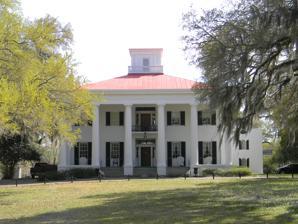
Building: D'Evereux
Country: United States of America
Year built: 1840
Historic house in Mississippi, United States United States historic place D'Evereux Hall U.S. National Register of Historic Places D'Evereux in 2014 Show map of Mississippi Show map of the United States Location D'Evereaux Dr., Natchez, Mississippi Coordinates 31°33′20″N 91°22′40″W / 31.55556°N 91.37778°W / 31.55556; -91.37778 Area 7 acres (2.8 ha) Built 1836 ( 1836 ) Architectural style Greek Revival NRHP reference No. 72000683 Added to NRHP January 13, 1972 D'Evereux Hall is a mansion in Natchez, Mississippi , listed on the National Register of Historic Places . D’Evereux was built for William St. John Elliot , a wealthy plantation owner, and his wife Anna Conner.  The couple were social leaders in Natchez, and the home was named for Elliot's mother's family. Completed in 1836, D’Evereux is one of the finest examples of Greek Revival architecture in the US. The builders and architects are not known, though in the home's attic are the signatures of William Ledbetter of Virginia, and P.H. Hardy of Ohio. D’Evereux was one of the first residential structures in Natchez built with a full-length two-story portico . The six fluted Doric columns are spaced 12 ft (3.7 m) apart and are each 24 ft (7.3 m) in height. The home included the first cupola in a Natchez mansion. D’Evereux is currently a private residence, after being closed for many years it will be open for Spring Pilgrimage . Gallery D'Evereux in 1934 Front with grounds Front left Front right References